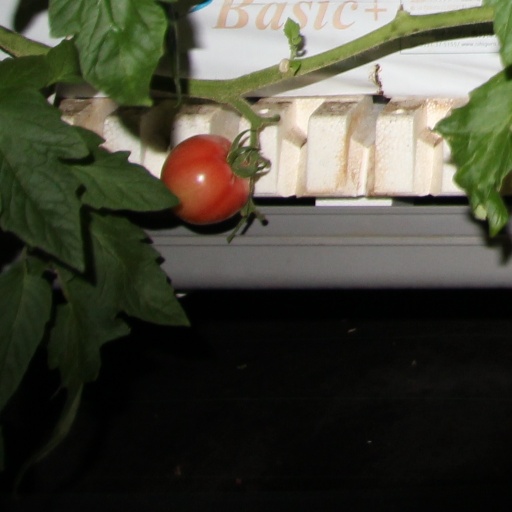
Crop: tomato